Dayton Flyers men's basketball

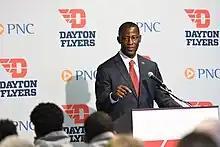
Anthony Grant

Shortly after Miller's departure for Indiana, the school hired Oklahoma City Thunder assistant coach and Dayton alum Anthony Grant as head coach on March 30, 2017. Grant previously served as head coach at VCU and Alabama. Grant began laying the groundwork for the future with his first recruiting class that included future stars Obi Toppin and Jalen Crutcher. His first season at Dayton saw the Flyers finish 14–17 overall, the first time since the 2005–06 season that the team finished with a losing record. His second season featured breakout red-shirt freshman Toppin, who led the team to a third-place finish in the A-10. They lost their first game of the conference tournament, and missed the NCAA tournament for the second straight season. They earned a five seed in the NIT, but lost in the first round at Colorado.